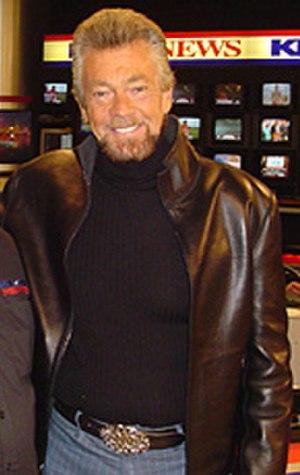
Le Rebelle est une série télévisée américaine en 110 épisodes de 44 minutes, créée par Stephen J. Cannell et diffusée entre le 19 septembre 1992 et le 8 mai 1995 en syndication et du 11 septembre 1995 au 4 avril 1997 sur USA Network.
Stephen J. Cannell est un scénariste, producteur de cinéma et de télévision, acteur, écrivain et réalisateur américain né le 5 février 1941 à Los Angeles et mort le 30 septembre 2010 à Pasadena à la suite d'un mélanome.